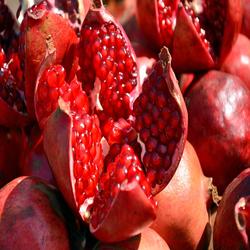
Label: Pomegranate